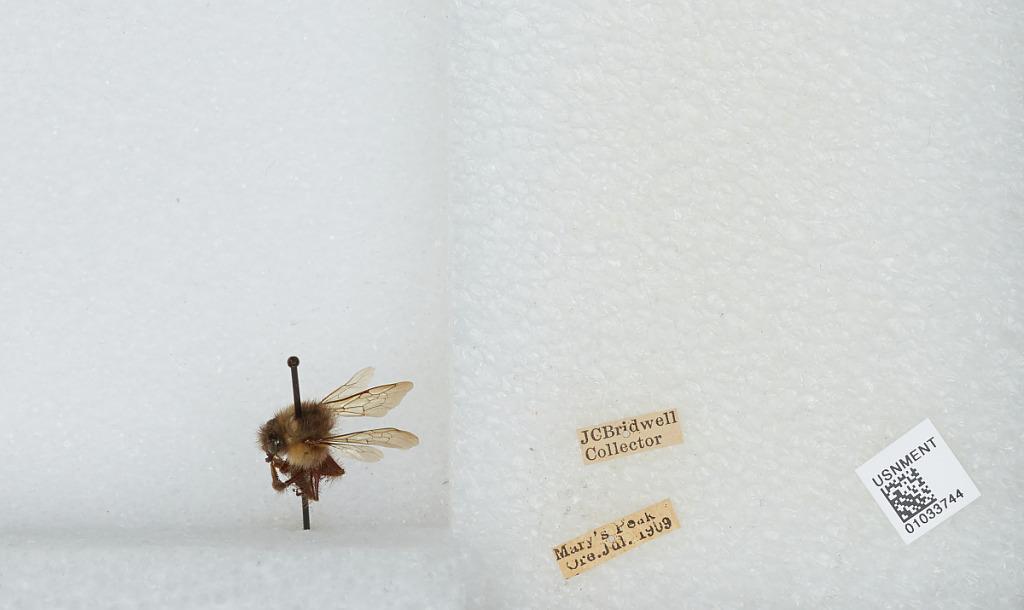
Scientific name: Bombus (Pyrobombus) sitkensis Nylander
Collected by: J. Bridwell
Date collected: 1909-7-
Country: United States
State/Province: Oregon
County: Benton
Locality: Mary's Peak
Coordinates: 44.5044, -123.552